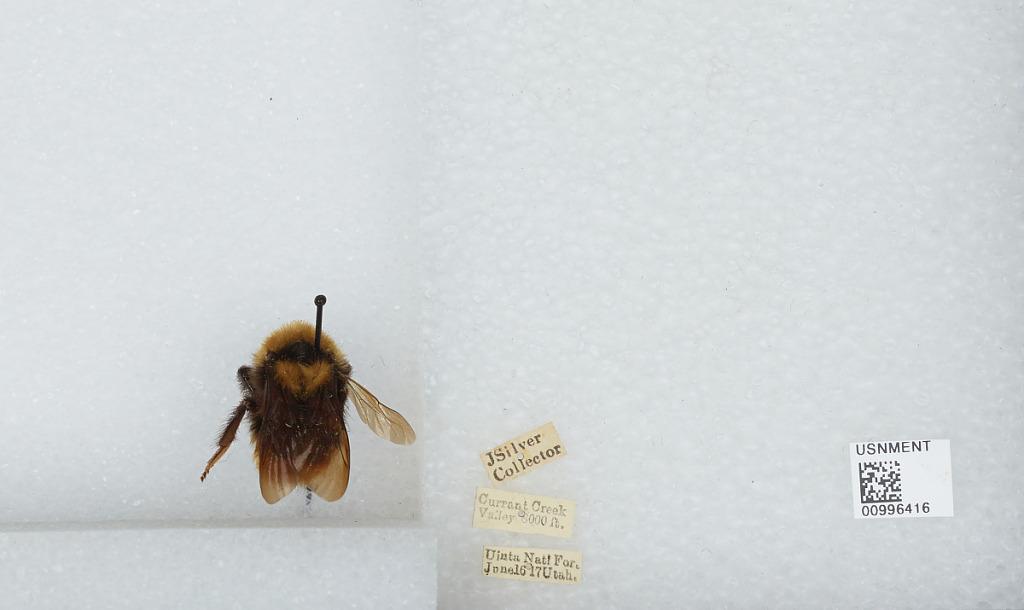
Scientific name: Bombus (Fervidobombus) californicus Smith
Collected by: J. Silver
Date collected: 1917-6-16
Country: United States
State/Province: Utah
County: Wasatch
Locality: Currant Creek Valley, Uinta National Forest
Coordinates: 40.3561, -111.087